Rudolph Rothe

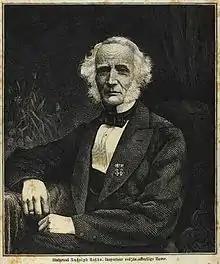
Rudolph Rothe

Rudolph Rothe (18 October 1802 – 30 January 1877) was a Danish landscape architect who was awarded the high-ranking title of "etatsråd" for his achievements. Talented in both the practical and theoretical aspects of landscape gardening, he exerted considerable influence on the development of the art in Denmark.